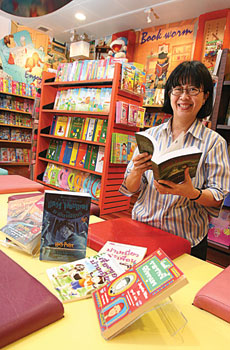
สุมาลี บำรุงสุข

ไฟล์:สุมาลี.jpg|thumb|200px|สุมาลีที่ร้านนานมีบุ๊คส์
สุมาลี บำรุงสุข เป็นนักเขียนและนักแปลหนังสือสำหรับเด็กชาวไทย มีผลงานแปลเช่น "แฮร์รี่ พอตเตอร์" "นิทานของบีเดิลยอดกวี" และผลงานเขียนเช่น "เรื่องของม่าเหมี่ยว..." และ "ใครดีที่สุด"
สุมาลีเกิดที่กรุงเทพมหานคร เมื่อ พ.ศ. 2498 เธอเริ่มเส้นทางนักเขียนอาชีพตั้งแต่อายุ 15 ปี ด้วยการเขียนเรื่องสำหรับเด็กส่งให้นิตยสาร "สตรีสารภาคพิเศษ"
จากนั้นเมื่อจบจากคณะอักษรศาสตร์ จุฬาลงกรณ์มหาวิทยาลัย ก็ได้ทำงานในกองบรรณาธิการวารสารสำหรับเด็กชื่อ "สวิตา" อยู่พักหนึ่ง ก่อนเปลี่ยนไปทำงานสายวิชาการ แต่ในระหว่างนั้นก็ยังเขียนและแปลหนังสือสำหรับเด็กอยู่อย่างสม่ำเสมอ ปัจจุบันประกอบอาชีพนักเขียนอิสระเต็มตัว และอาศัยอยู่ที่เมืองแมนเชสเตอร์ สหราชอาณาจักรสุมาลี บำรุงสุข. นานมีบุ๊คส์. สุมาลีเป็นพี่น้องกับ สุรชาติ บำรุงสุข ศ.ดร.สุรชาติ บำรุงสุข อาจารย์ประจำคณะรัฐศาสตร์ จุฬาลงกรณ์มหาวิทยาลั ย และ สุกัญญา บำรุงสุข อาจารย์ประจำภาควิชาประวัติศาสตร์ คณะศิลปศาสตร์ มหาวิทยาลัยธรรมศาสตร์
== ผลงาน ==
ผลงานเขียน
# เรื่องของม่าเหมี่ยว...
# ม่าเหมียวและเพื่อน
# นิทานเจ้าหญิง
# เรื่องเล่าก่อนเข้านอน
# ปริศนาหน้าร้อน
# ม๊อก แมวมหัศจรรย์
# ใครดีที่สุด
# ลวงรัก
# อยู่วังสระปทุม
ผลงานแปล
# แปลหนังสือชุดแฮร์รี่ พอตเตอร์ ภาค "แฮร์รี่ พอตเตอร์กับศิลาอาถรรพ์", "แฮร์รี่ พอตเตอร์กับห้องแห่งความลับ", "แฮร์รี่ พอตเตอร์กับภาคีนกฟีนิกซ์", "แฮร์รี่ พอตเตอร์กับเจ้าชายเลือดผสม" และ "แฮร์รี่ พอตเตอร์กับเครื่องรางยมทูต"
# แปลหนังสือเรื่อง "นิทานของบีเดิลยอดกวี"
# แปลหนังสือเรื่อง "ผจญภัยในแดนเงือก"
== อ้างอิง ==
หมวดหมู่:นิสิตเก่าคณะอักษรศาสตร์ จุฬาลงกรณ์มหาวิทยาลัย
หมวดหมู่:นักเขียนชาวไทย
หมวดหมู่:นักแปลชาวไทย
หมวดหมู่:บุคคลจากโรงเรียนบางกอกพัฒนา